The Crash Women's Championship

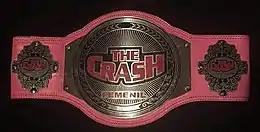
The Crash Women's Championship belt

The Crash Women's Championship ("Campeonato Femenino de The Crash" in Spanish) in professional wrestling is the promotion's female-based title. Dulce Tormenta is the current champion in her first reign. She defeated Jessie Jackson for the vacant title at the Crash on May 5, 2023.